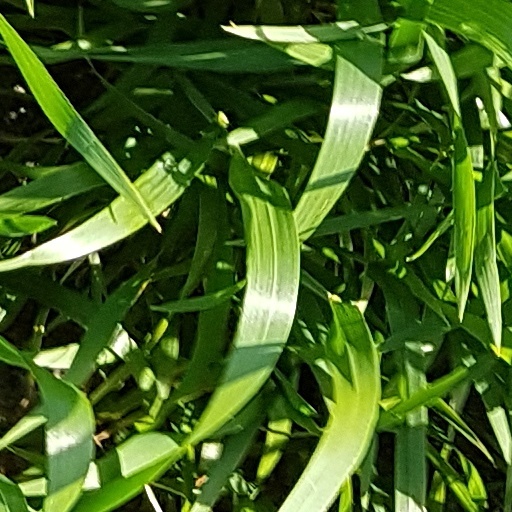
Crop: wheat